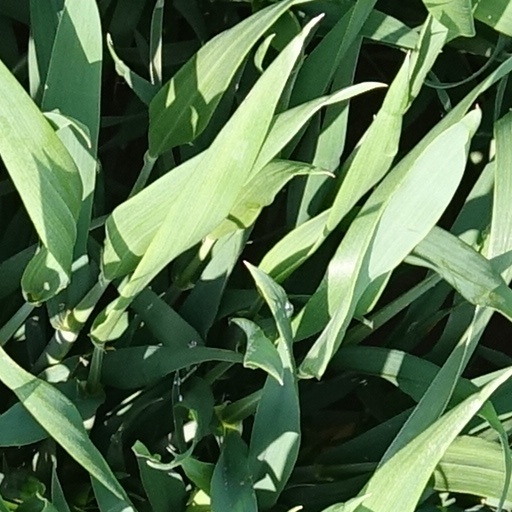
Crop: wheat